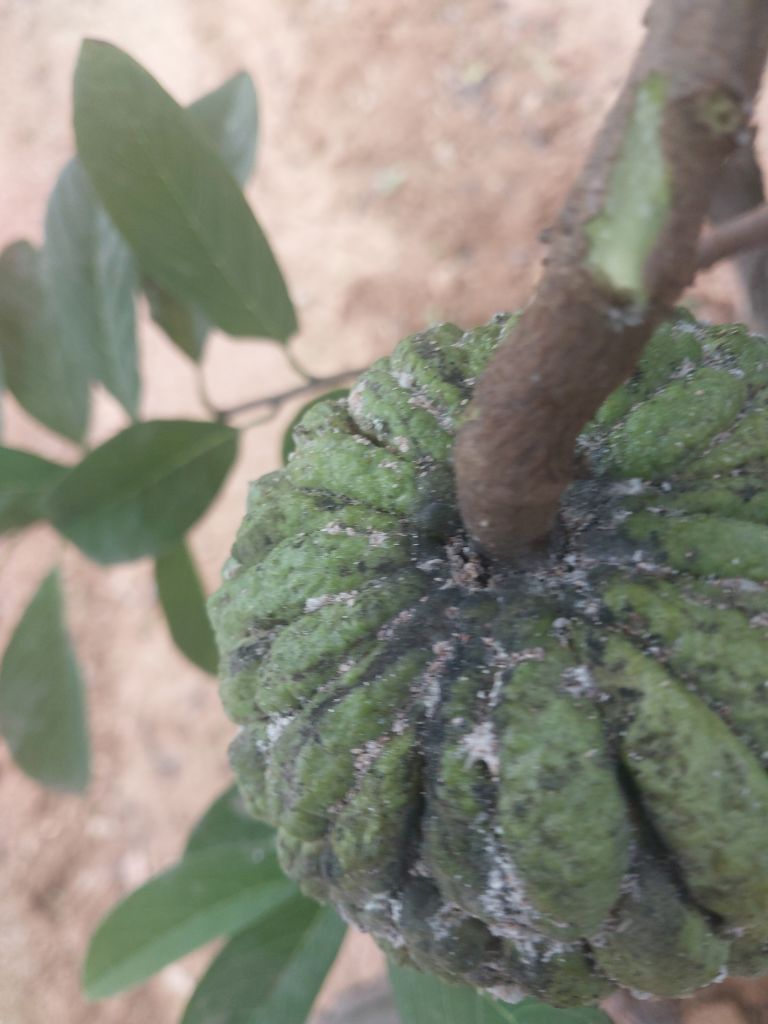
Disease label: Blank Canker